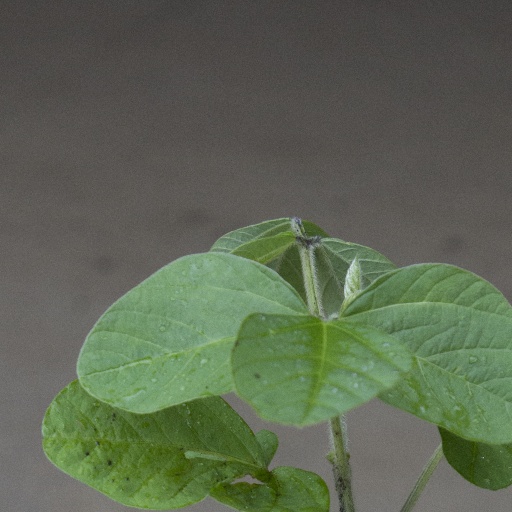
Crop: soybean